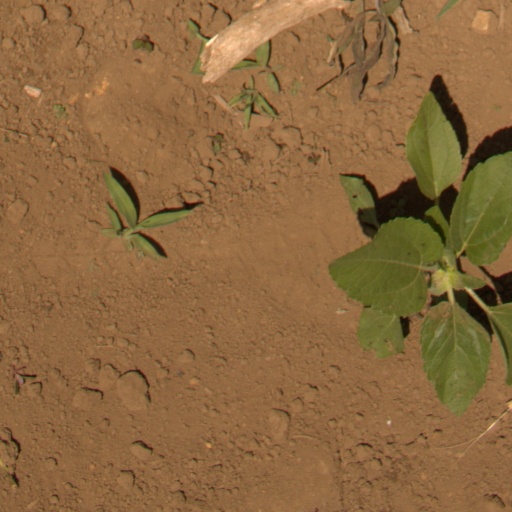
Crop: Jerusalem artichoke